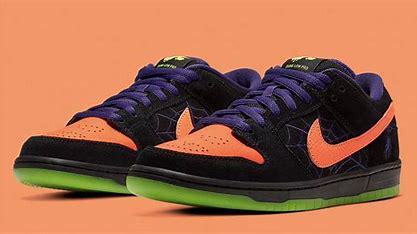
Brand: Nike
Model: SB Dunk